Spain at the Olympics

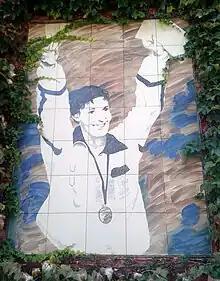
Miriam Blasco was Spain's first female medallist and first female gold medallist.

Spain's 1900 Olympic debut included 1 fencer, Mauricio Álvarez de las Asturias Bohorques, 4th Duke of Gor, who competed in each of the 3 weapons' individual amateur events and reached the semifinals (5th to 8th place) in the sabre.